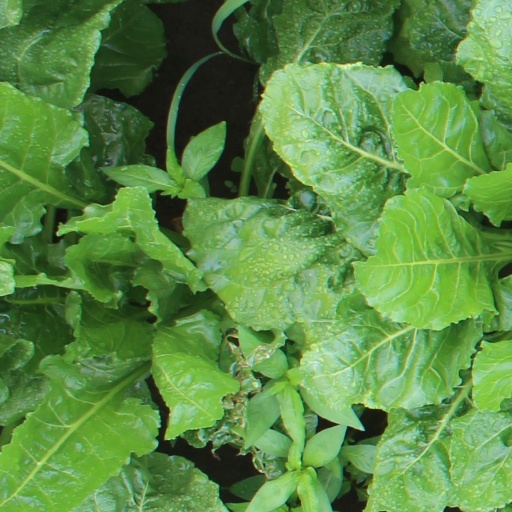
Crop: sugar beet